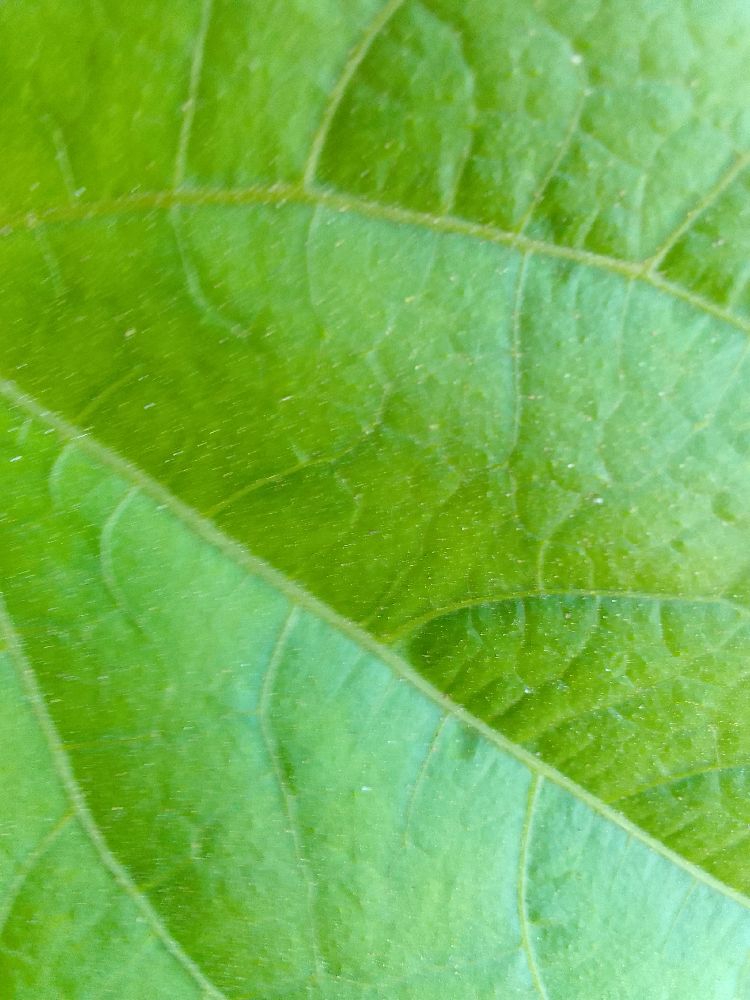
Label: healthy